Human rights and climate change

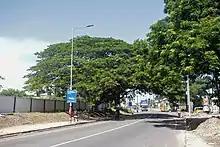
This trees provide a serene of beauty and oxygen on our environment

The Committee on Economic, Social and Cultural Rights (CESCR) notes that the right to water is not only an essential condition to survival, but also that it is inextricably linked with other rights, such as; housing, attainable standard of health, adequate standard of living, and right to food. The Stern Review states that people will feel the effects of climate change the most strongly through changes in patterns of water distribution around the globe. Those areas that are already experiencing dry conditions will experience a further decrease in water availability, with several (but not all) climate models predicting up to a 30 per cent decrease in annual run-off in the Mediterranean Basin, parts of southern Africa and South America for a 2 °C global temperature rise, and 40 – 50 per cent for 4 °C rise. The IPCC fifth assessment report states that freshwater-related risks increase significantly with increasing greenhouse gas concentrations, with climate change over the 21st century projected to reduce renewable surface water and groundwater resources significantly in most dry subtropical regions.